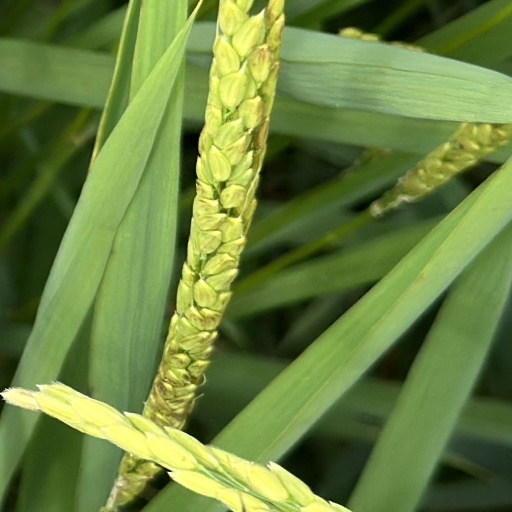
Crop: rice